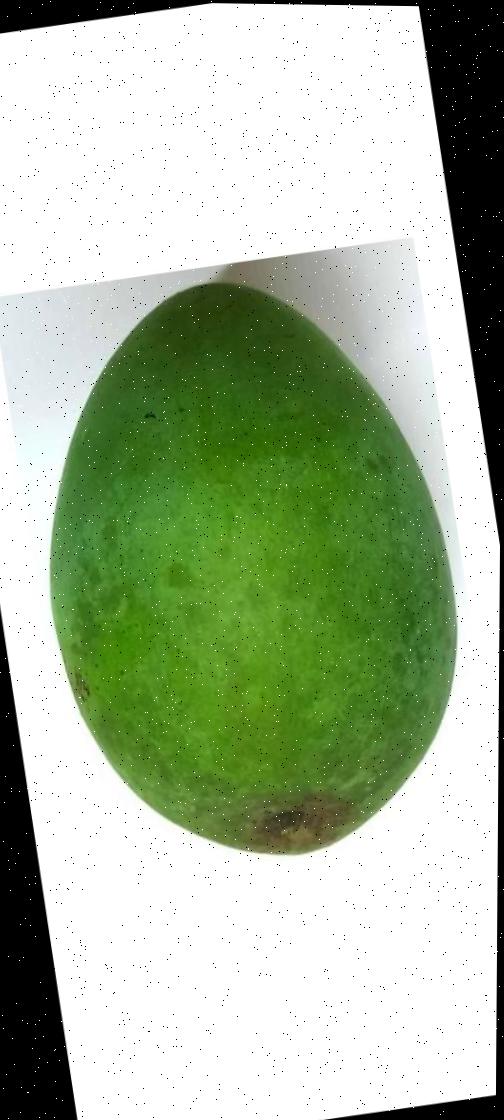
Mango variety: Harivanga